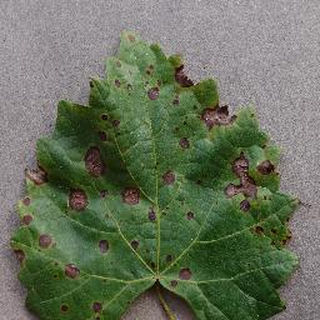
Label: grape_black_rot